Chenon

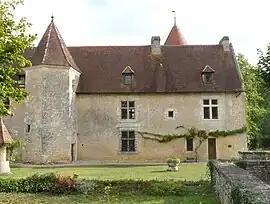
Chateau

Chenon is a commune in the Charente department in southwestern France.